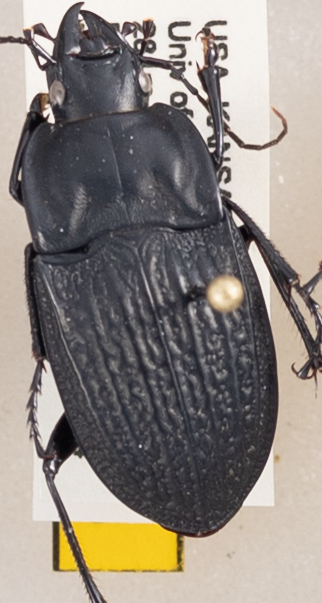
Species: Dicaelus sculptilis sculptilis
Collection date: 2019-07-24
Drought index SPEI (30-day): -1.01
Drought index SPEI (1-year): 1.45
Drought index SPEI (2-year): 0.71